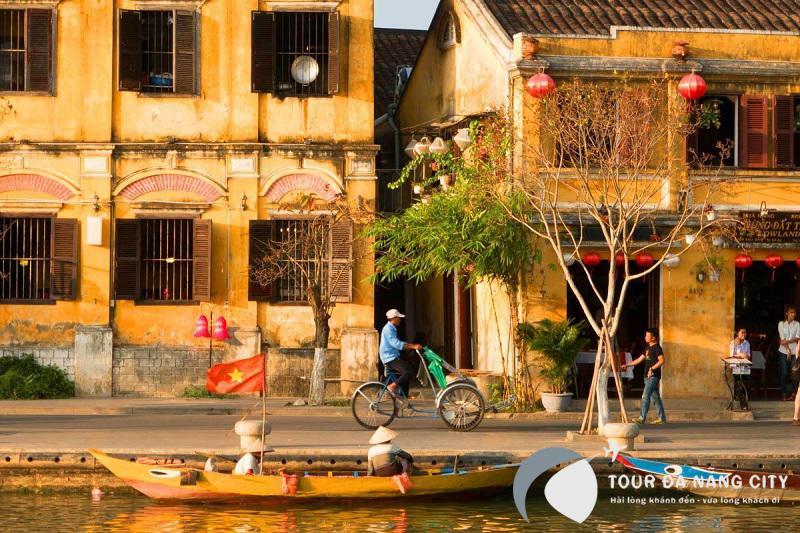
có một con thuyền đang đậu ở bên bờ